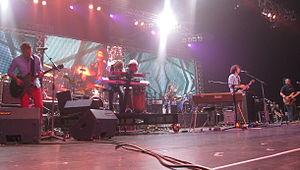
Tahiti 80 est un groupe de rock indépendant français, originaire de Rouen, en Seine-Maritime. Il est composé de Xavier Boyer, Médéric Gontier, Pedro Resende, et Raphaël Léger. Tahiti 80 compte au total sept albums studio, et plus de quatre-vingts chansons.